Bielyja Lauki

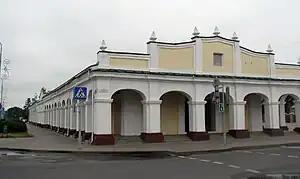
Bielyja Lauki

Bielyja Lauki is a shopping arcade and now a monument to civic architecture of the 19th century in Pruzhany town, Brest Voblast (province), Western Belarus. It was constructed in 1867 by the architects Mikhailousky and Savich.